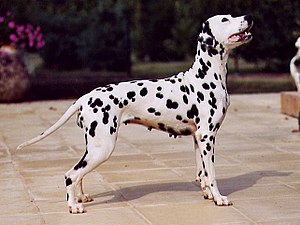
Selskabshund / Racer
Selskabshunde er en gruppe, der består af forskellige hunderacer, der hverken har fælles oprindelse eller arbejdsområde. Det er hunderacer som enten ikke længere bruges til det formål, som de oprindeligt blev avlet til, eller som traditionelt blev avlet til at skulle være deres ejere til underholdning. Med få undtagelser er selskabshunde små racer.